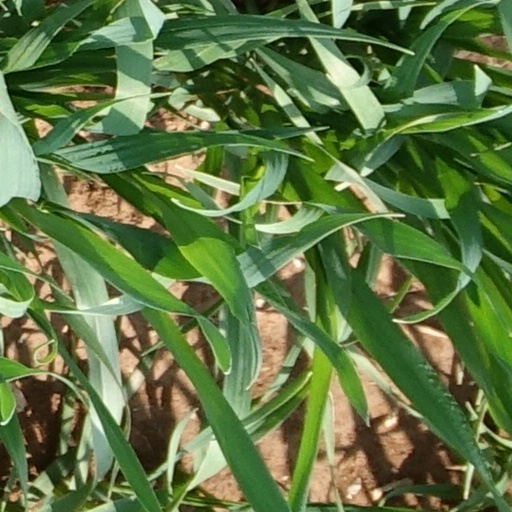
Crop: wheat